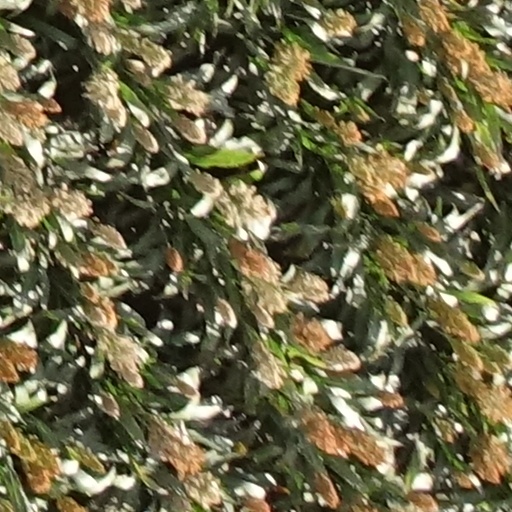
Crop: sorghum